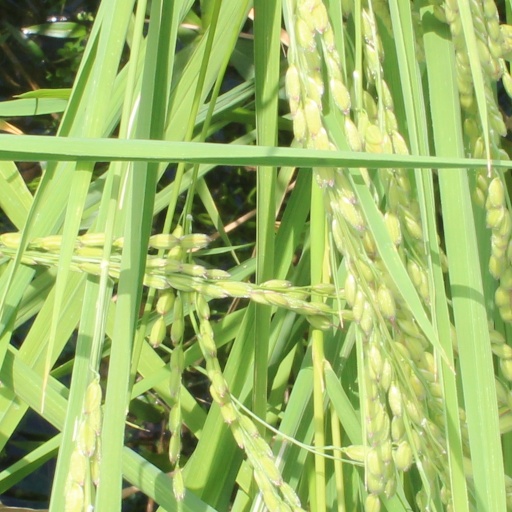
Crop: rice